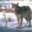
Label: wolf